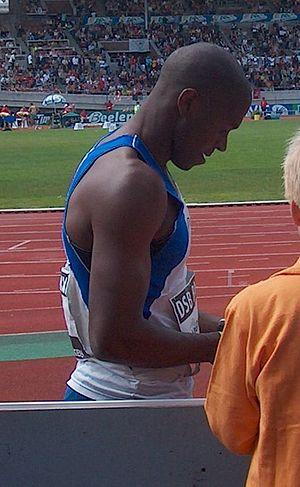
Eugène Julien Martineau est un athlète néerlandais, spécialiste du décathlon.